Oslo City Hall

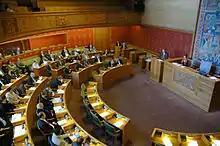
City Council Hall

The room in which the City Council meets ("Bystyresalen") is semi-circular. It is clad in oak and tapestries, the most noticeable of which was designed by Else Poulsson, the niece of the architect. Woven by Else Halling, it depicts St. Hallvard and the seven virtues. The artist hoped the design would remind the city's politicians of ethics and good decisionmaking.